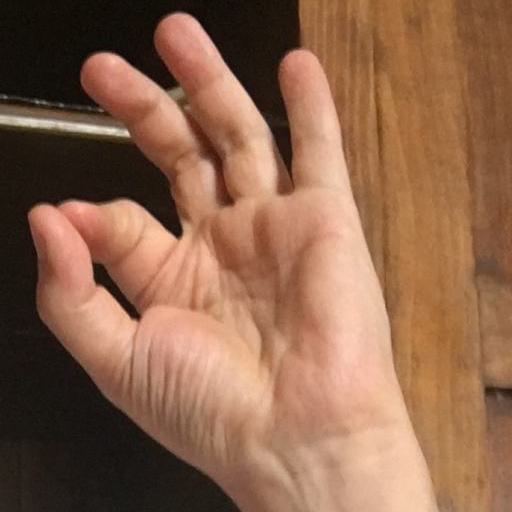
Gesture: ok